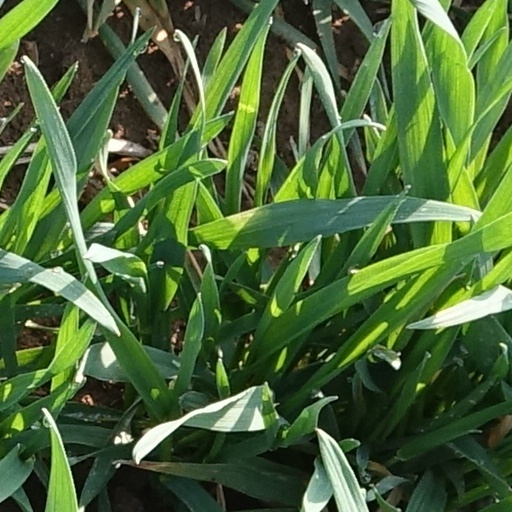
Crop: wheat